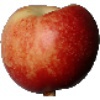
Label: Nectarine 1